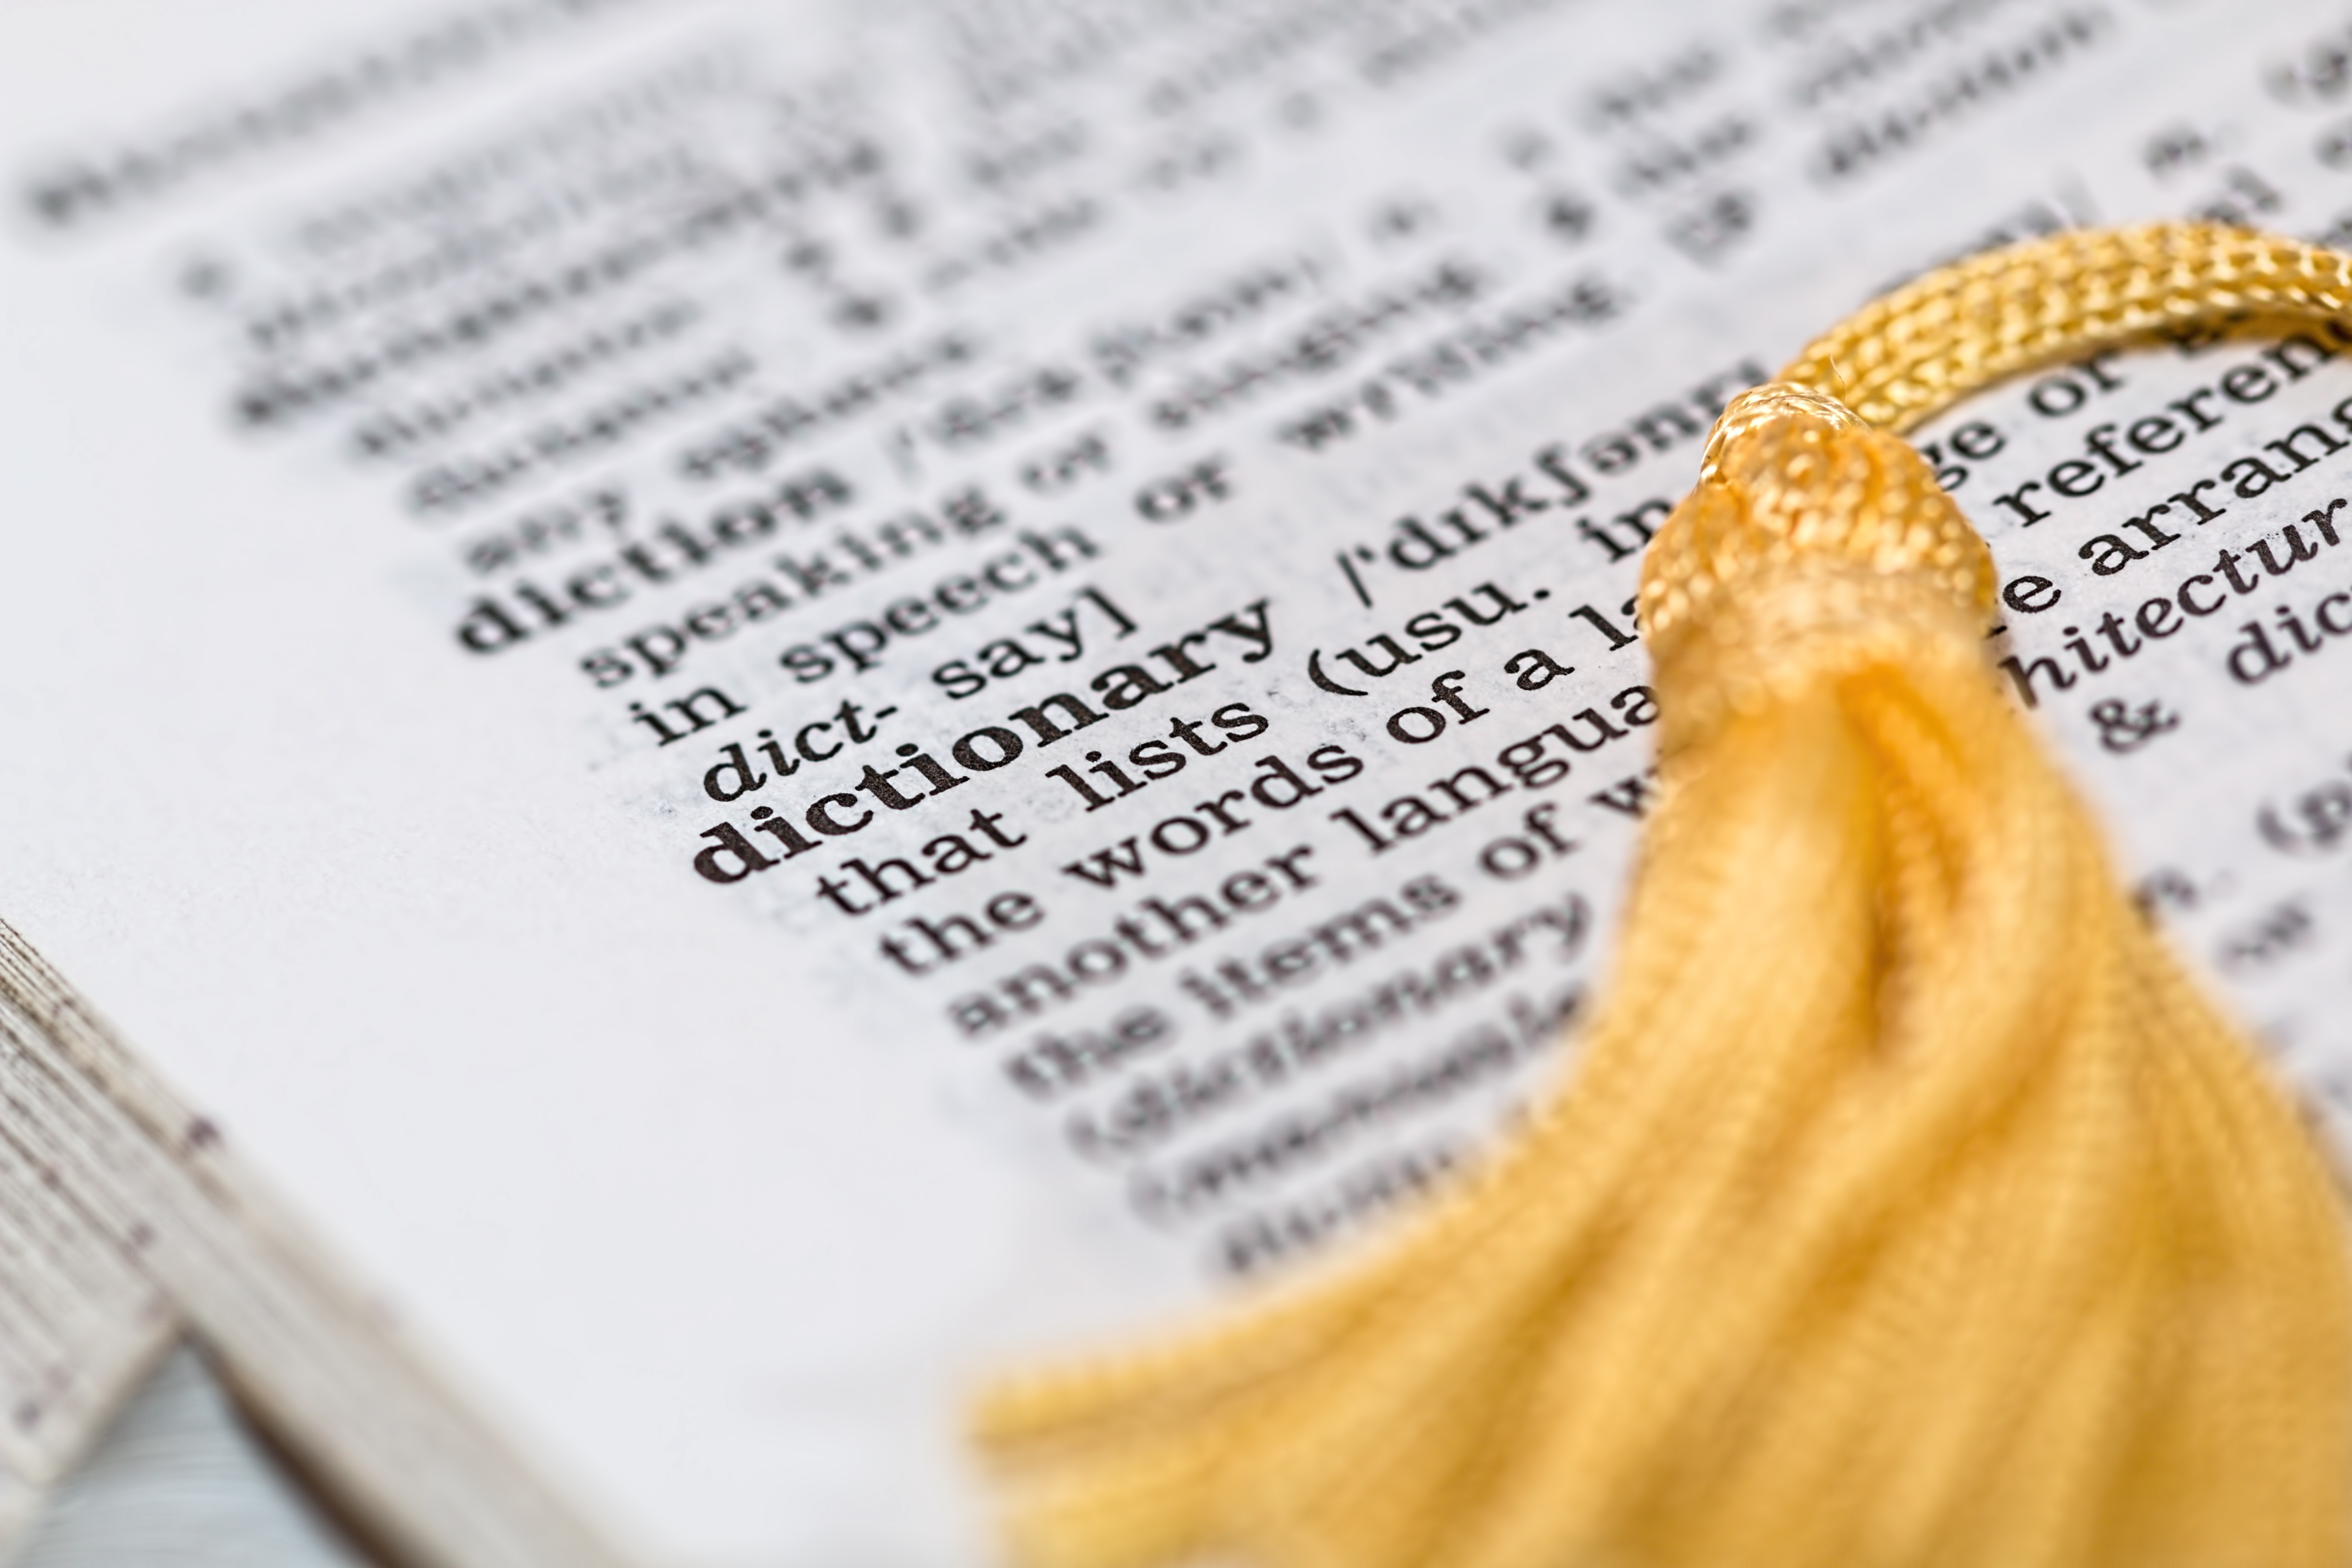
book, read, reading, pattern, page, education, research, brand, textile, art, study, literacy, library, design, text, words, dictionary, learn, learning, information, wisdom, knowledge, educate, understanding, meaning, reference book, intellectual